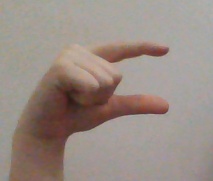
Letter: dal